Beyond the Walls (2012 film)

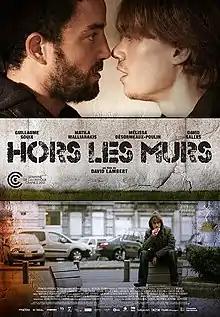
Film poster

Beyond the Walls is a 2012 French / Belgian / Canadian drama film directed by David Lambert.